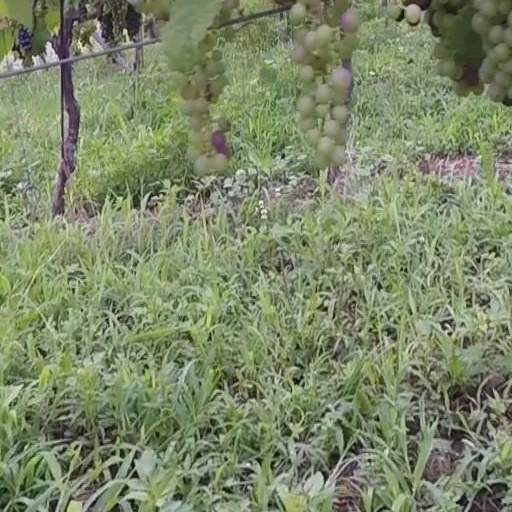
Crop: grape